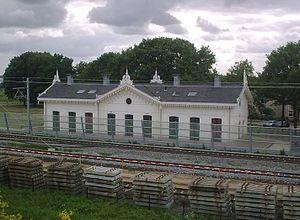
La gare de Houten est une gare néerlandaise située à Houten, dans la province d'Utrecht.